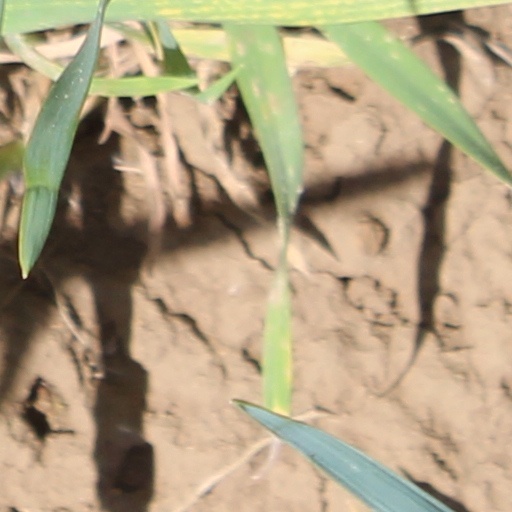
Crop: wheat